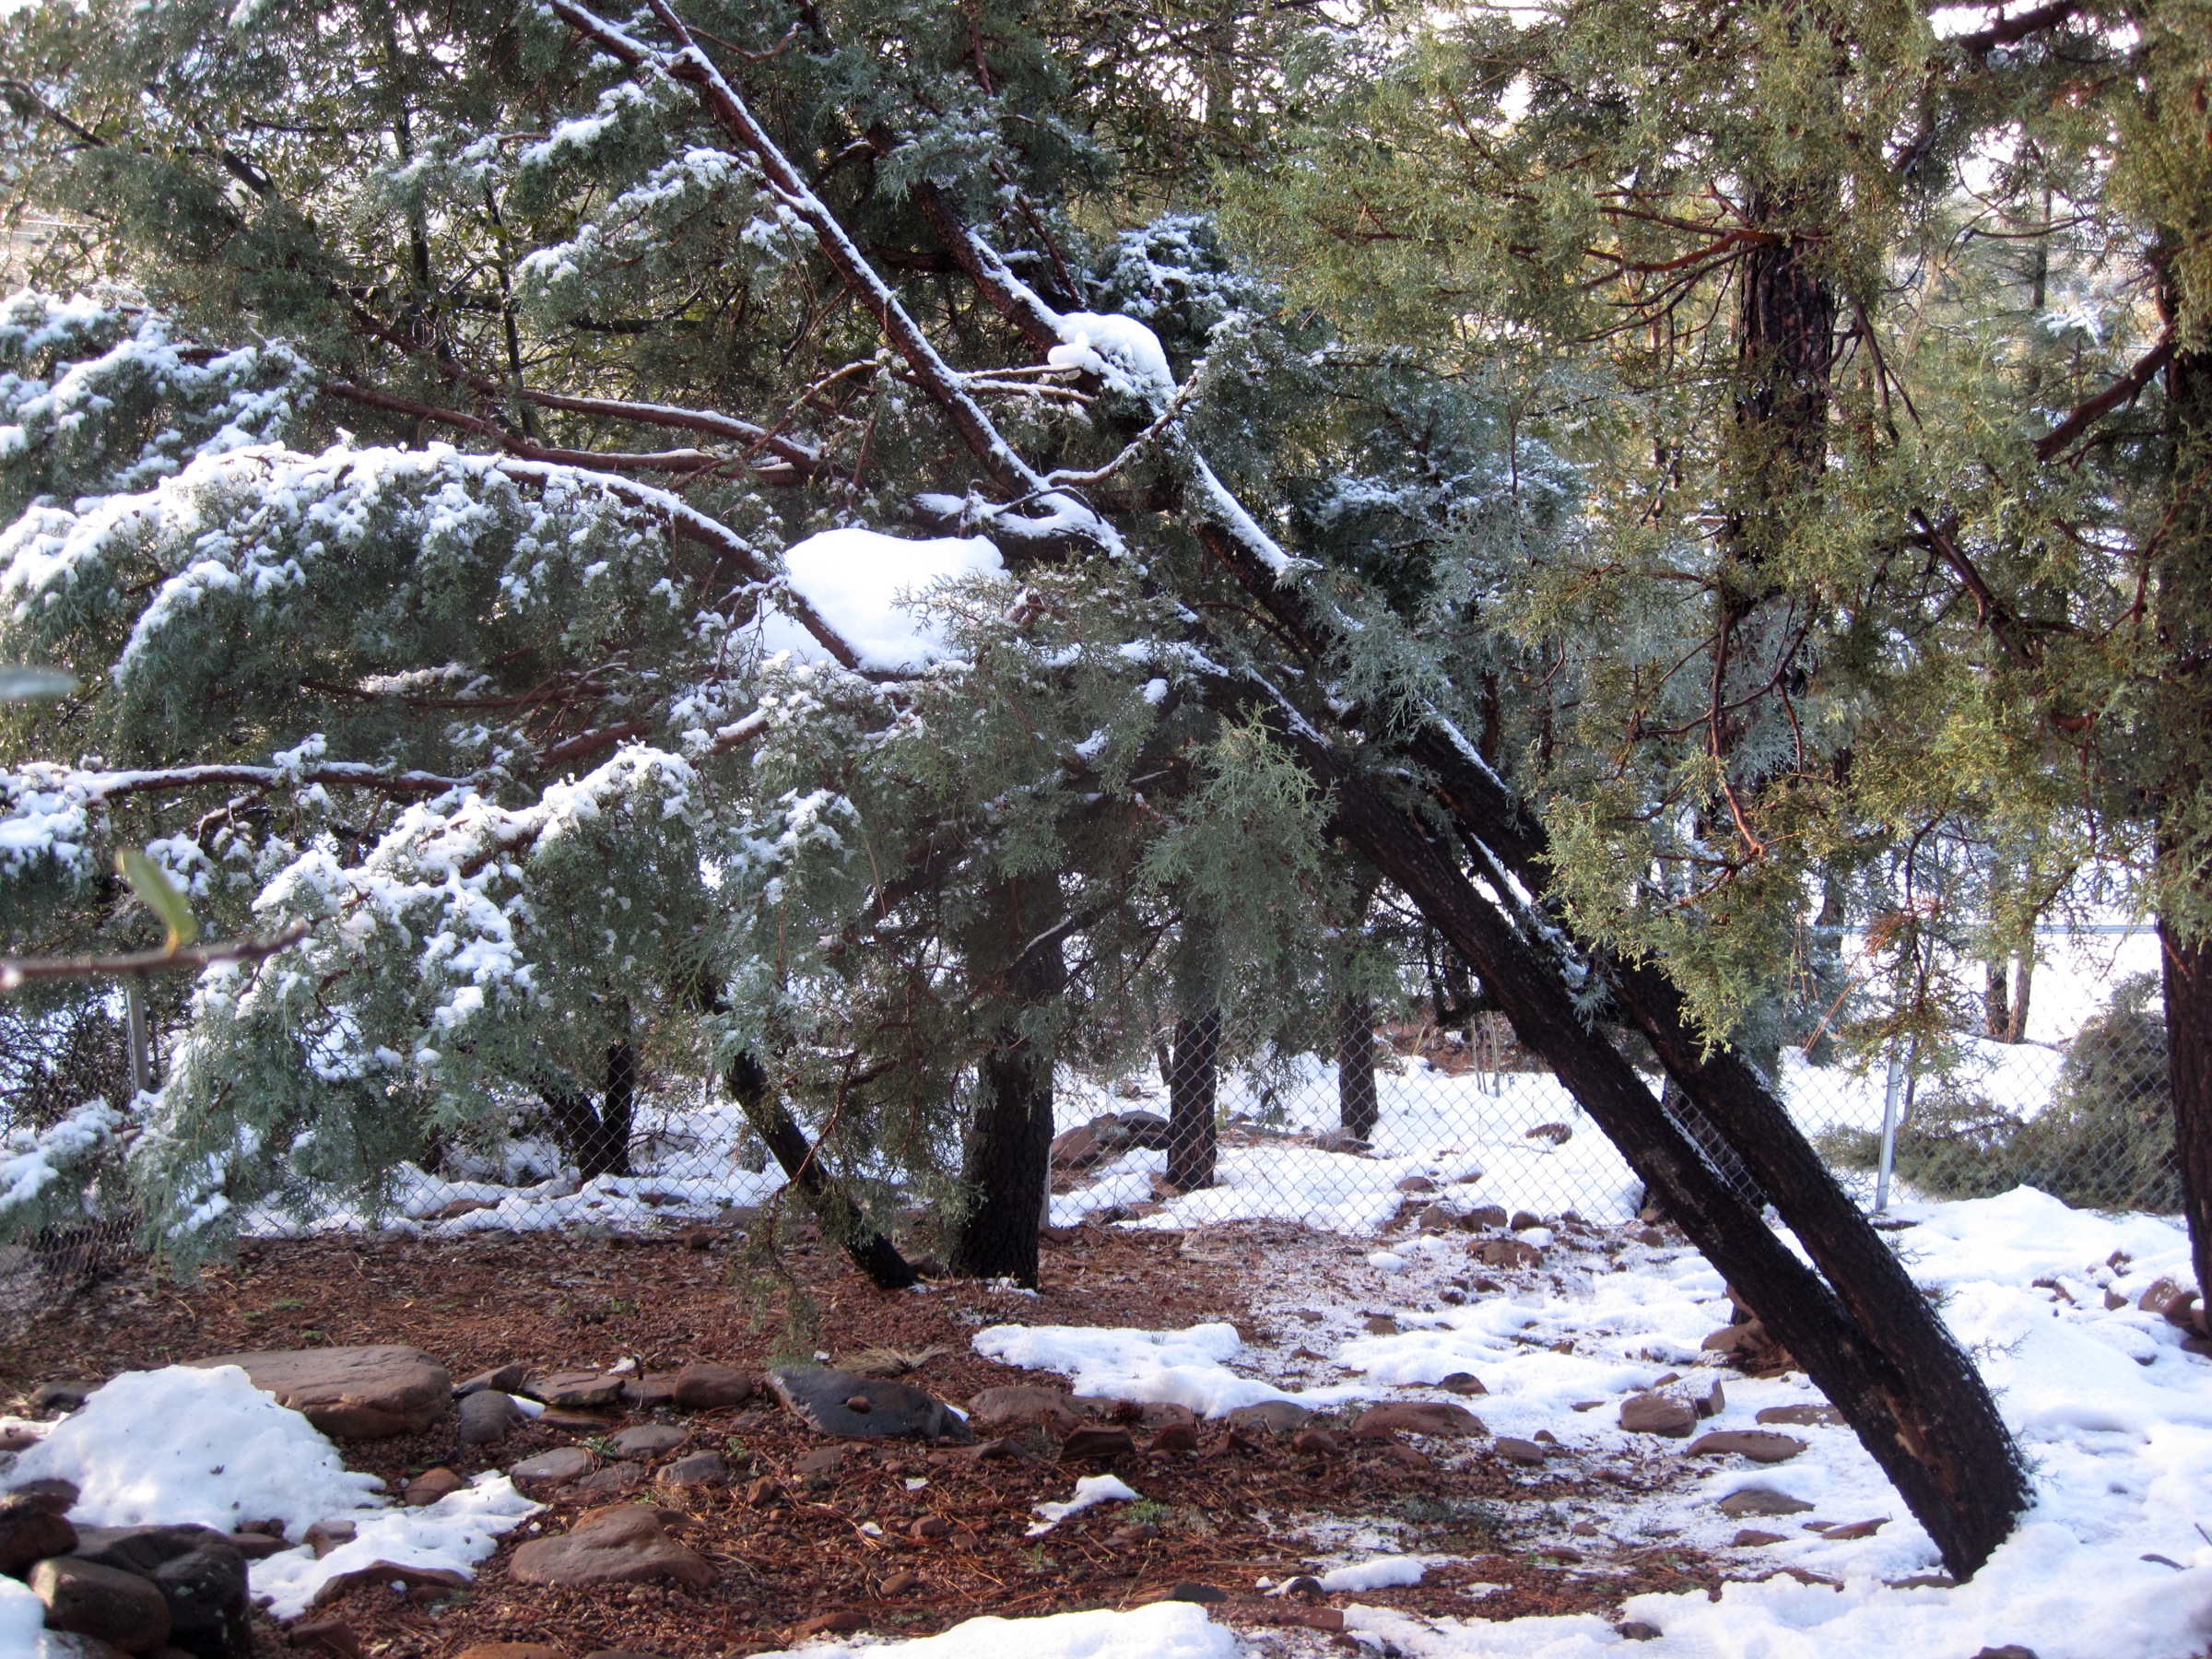
tree, forest, wilderness, branch, snow, winter, plant, weather, season, spruce, woodland, ecosystem, woody plant, land plant